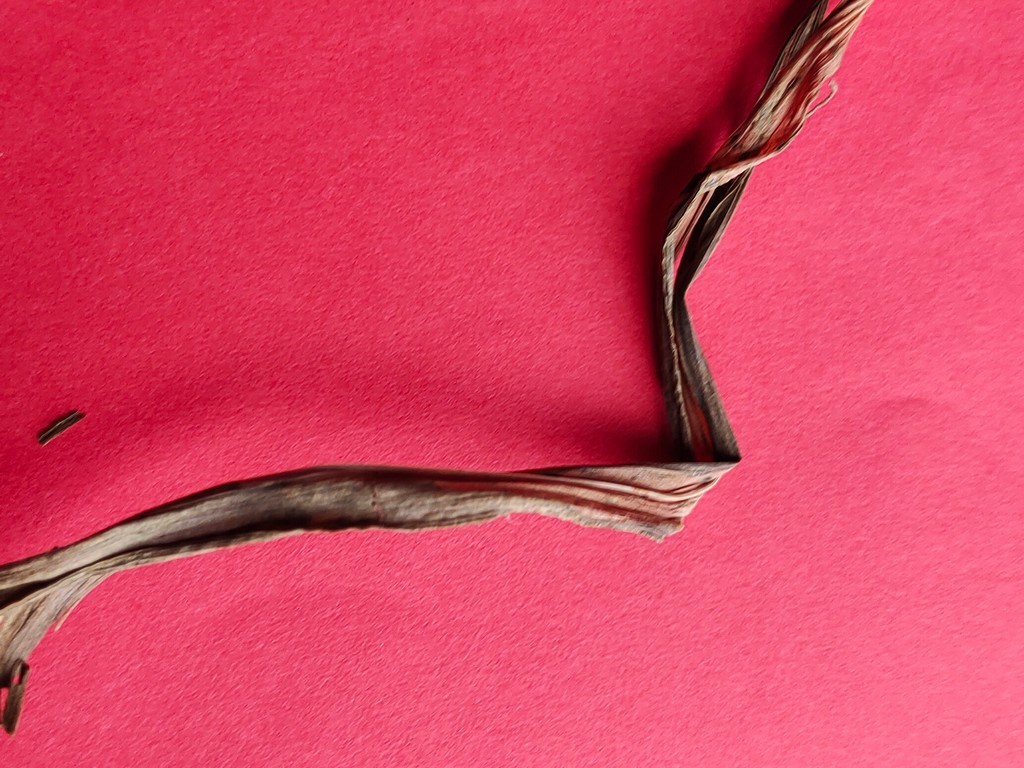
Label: Dried